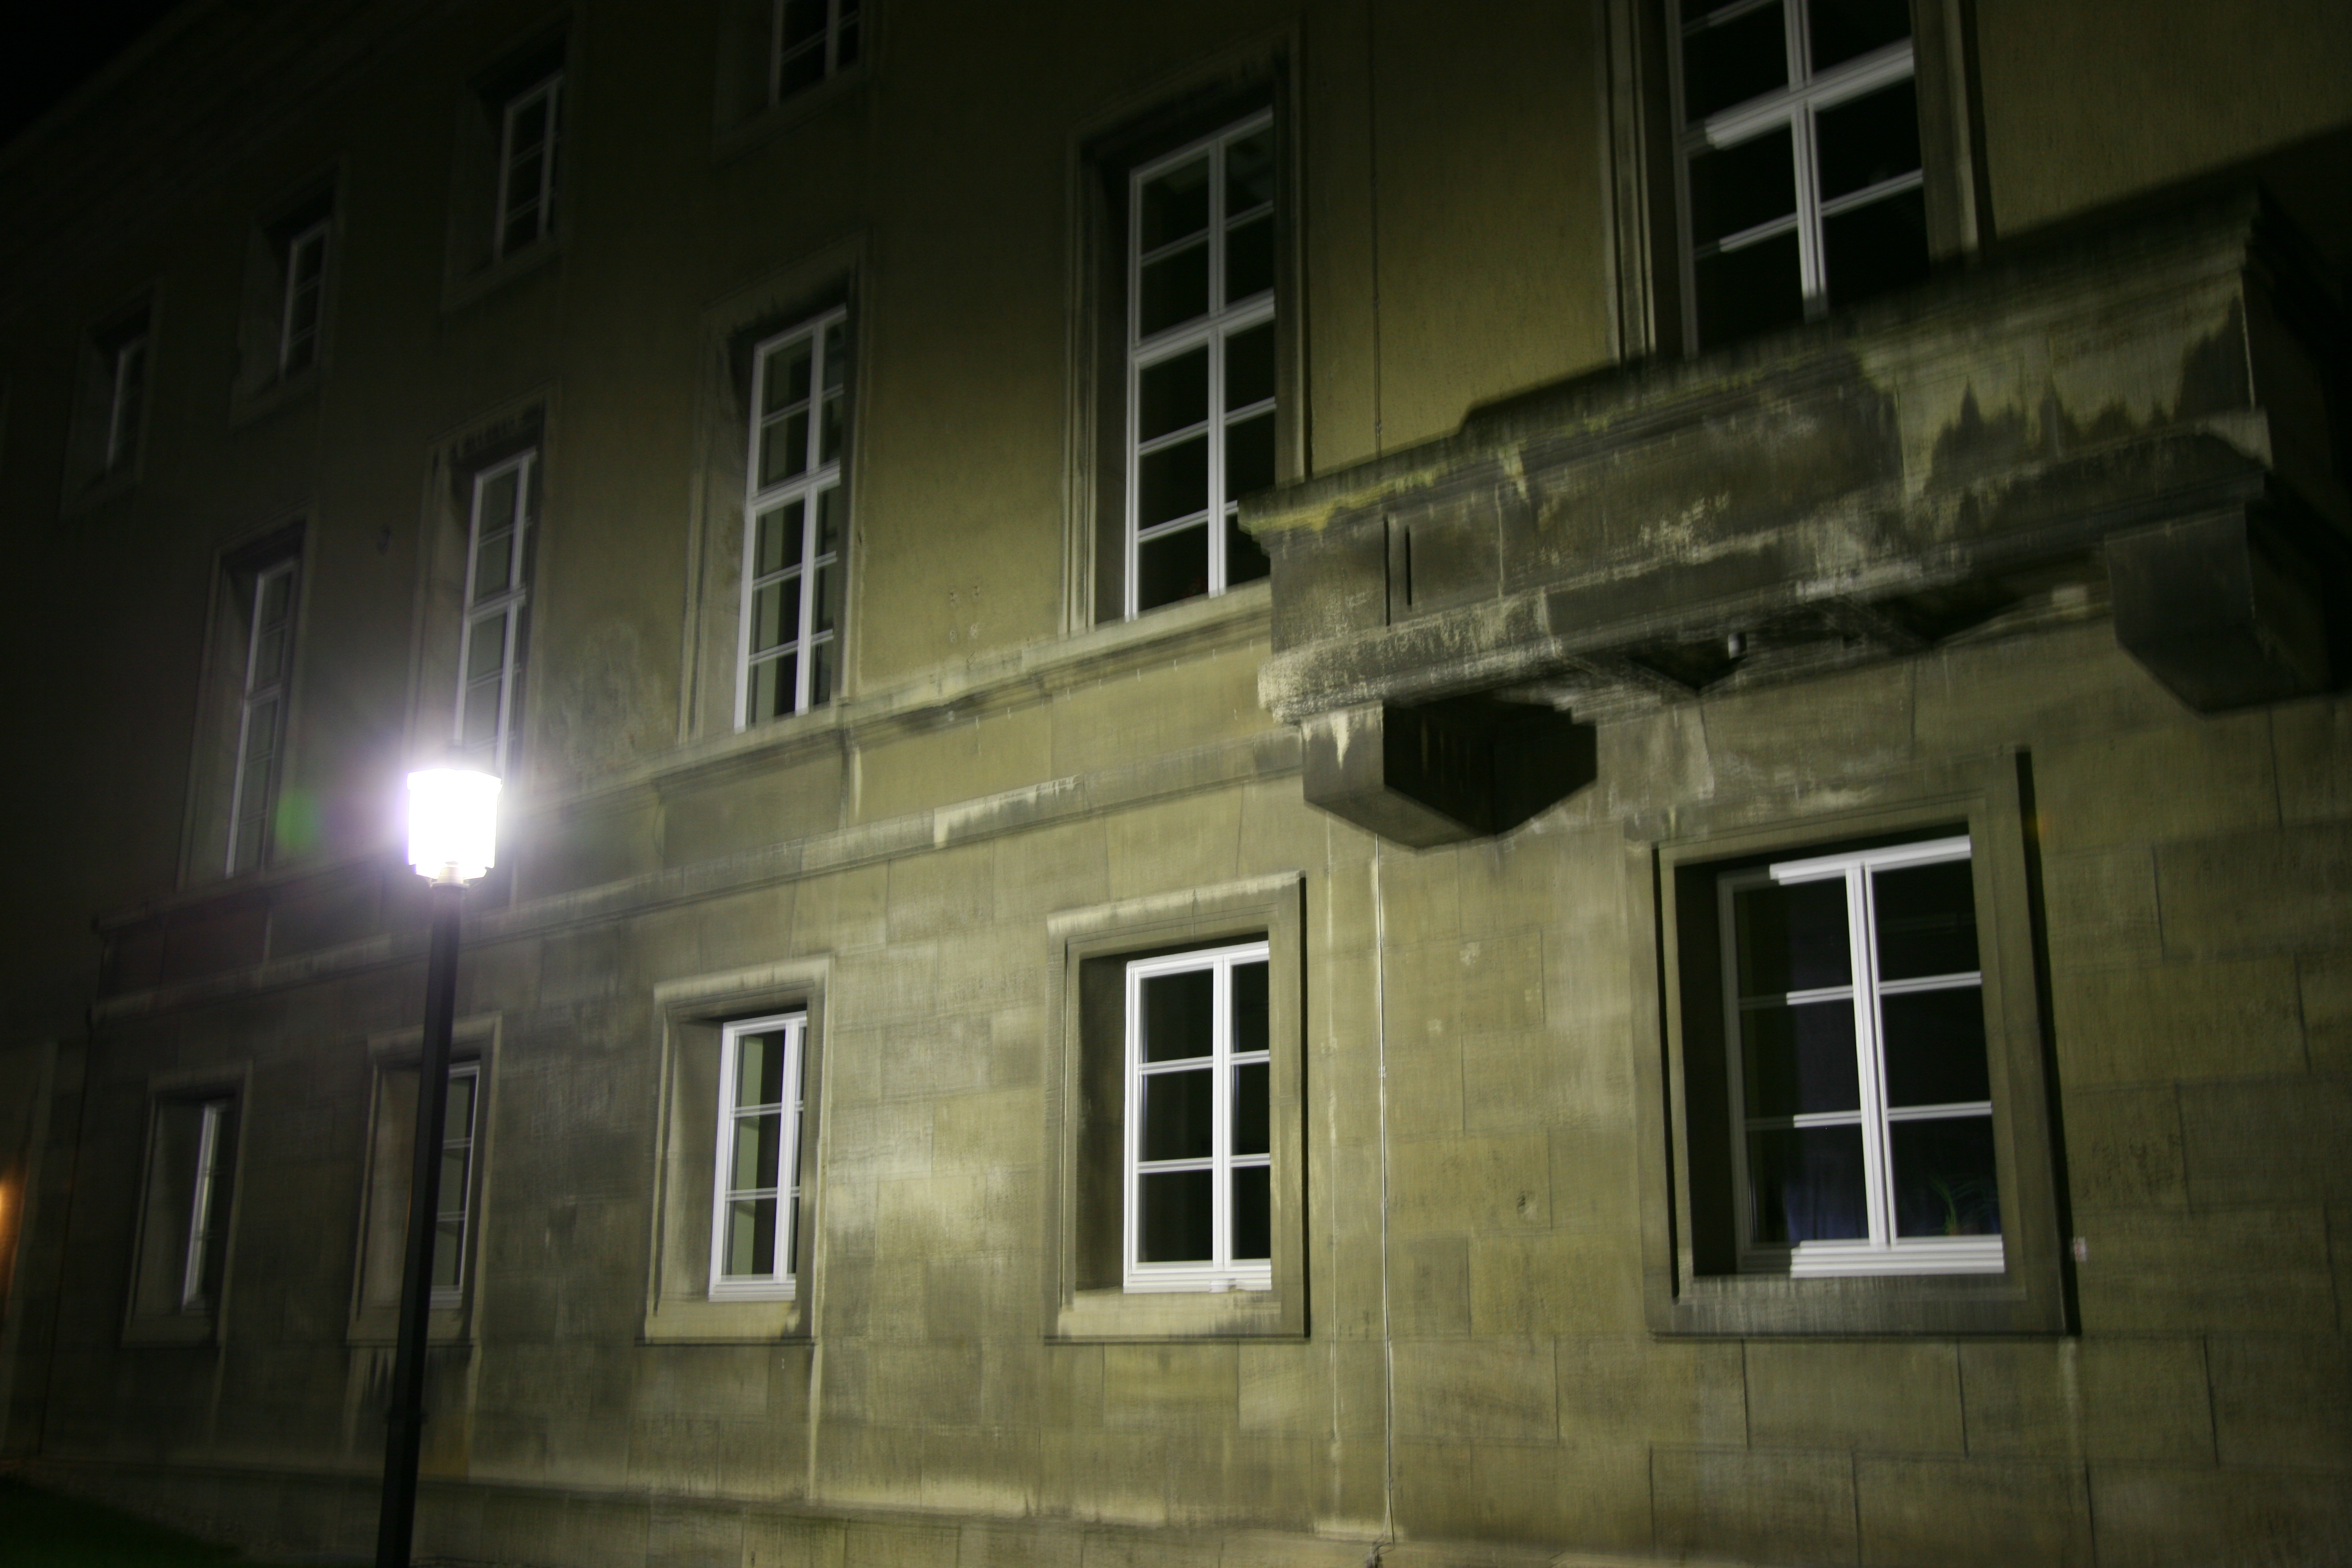
light, architecture, balcony, lighting, germany, allemagne, architektur, thuringia, weimar, balkon, thuringe, nazism, albertspeer, nazismus, floorlamp, stehleuchte, th ringen